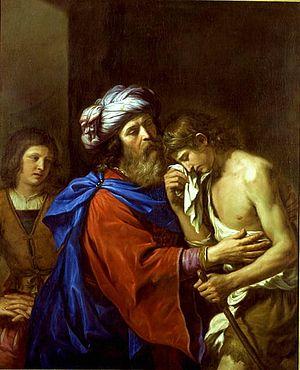
Les paraboles des évangiles sont des récits allégoriques faits par Jésus de Nazareth et présentant un enseignement moral et religieux.